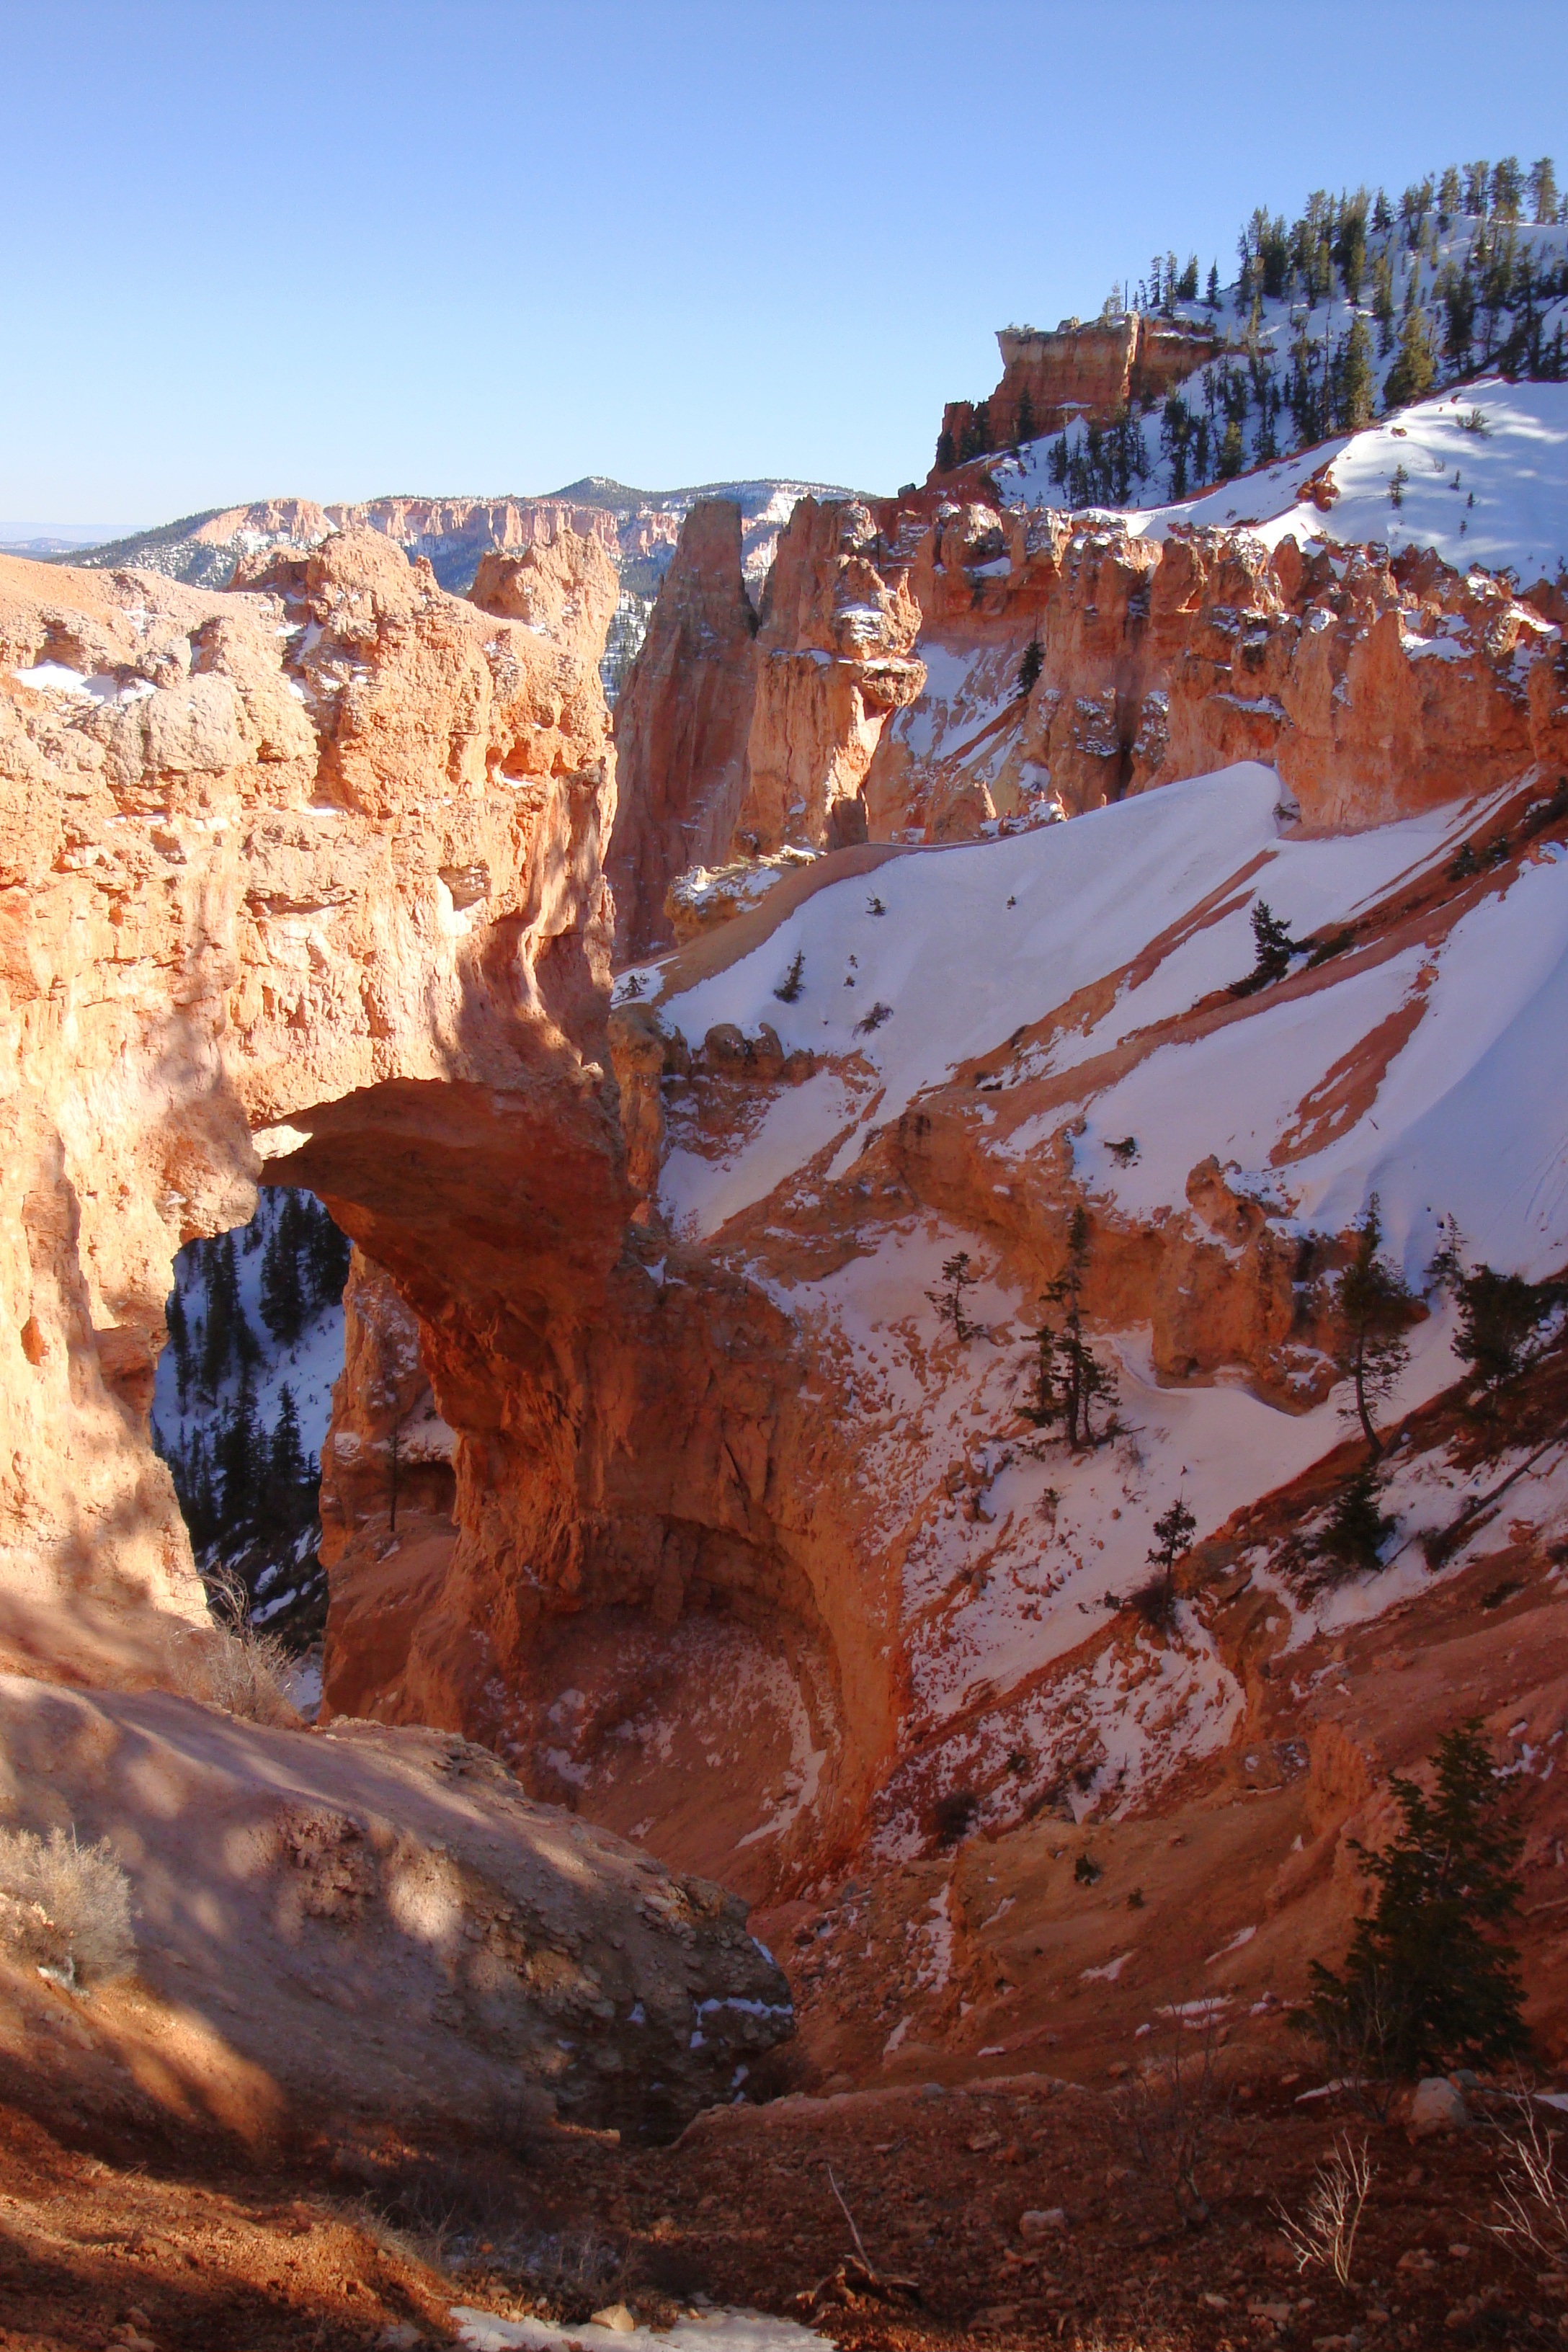
landscape, nature, rock, mountain, snow, valley, mountain range, travel, formation, cliff, usa, holiday, canyon, terrain, national park, erosion, united states, geology, utah, plateau, bryce canyon, hoodoos, rock formations, landform, bryce canyon national park, natural environment, geographical feature, mountainous landforms, geological formations, sandstone formations, hoodoovorming